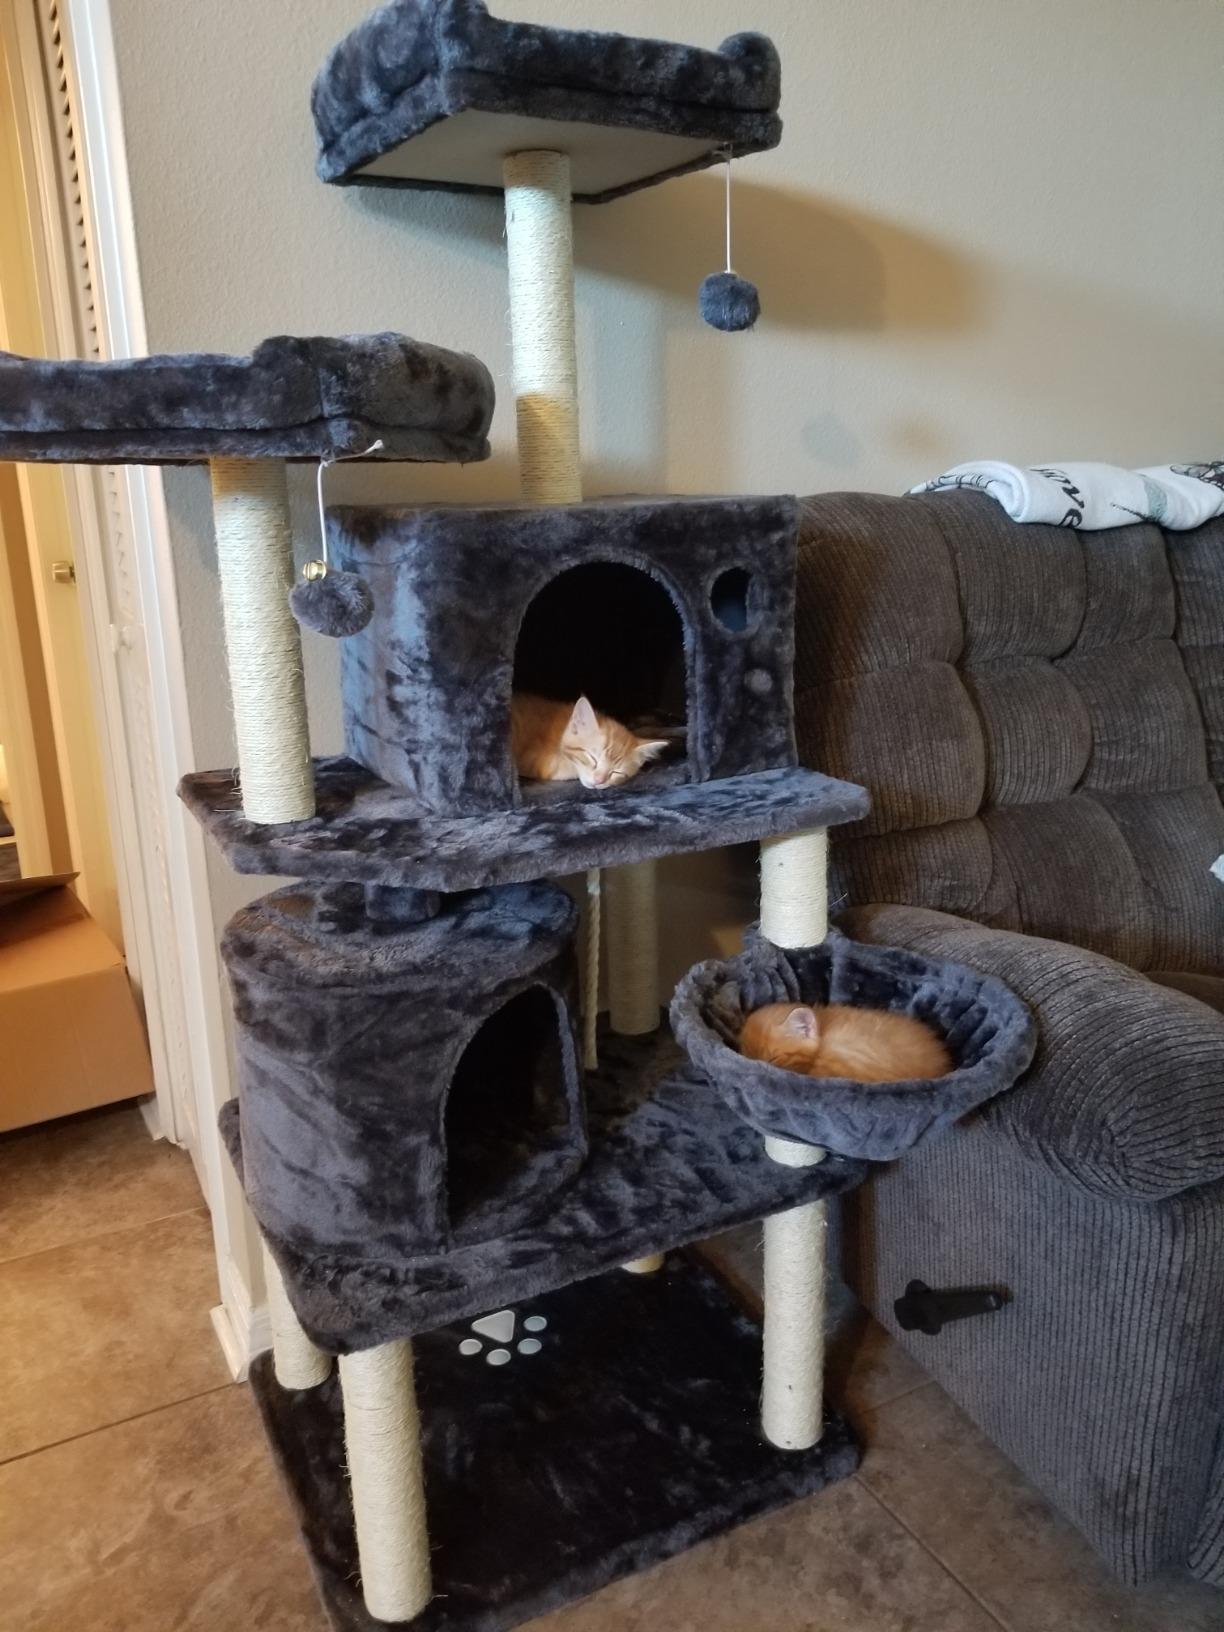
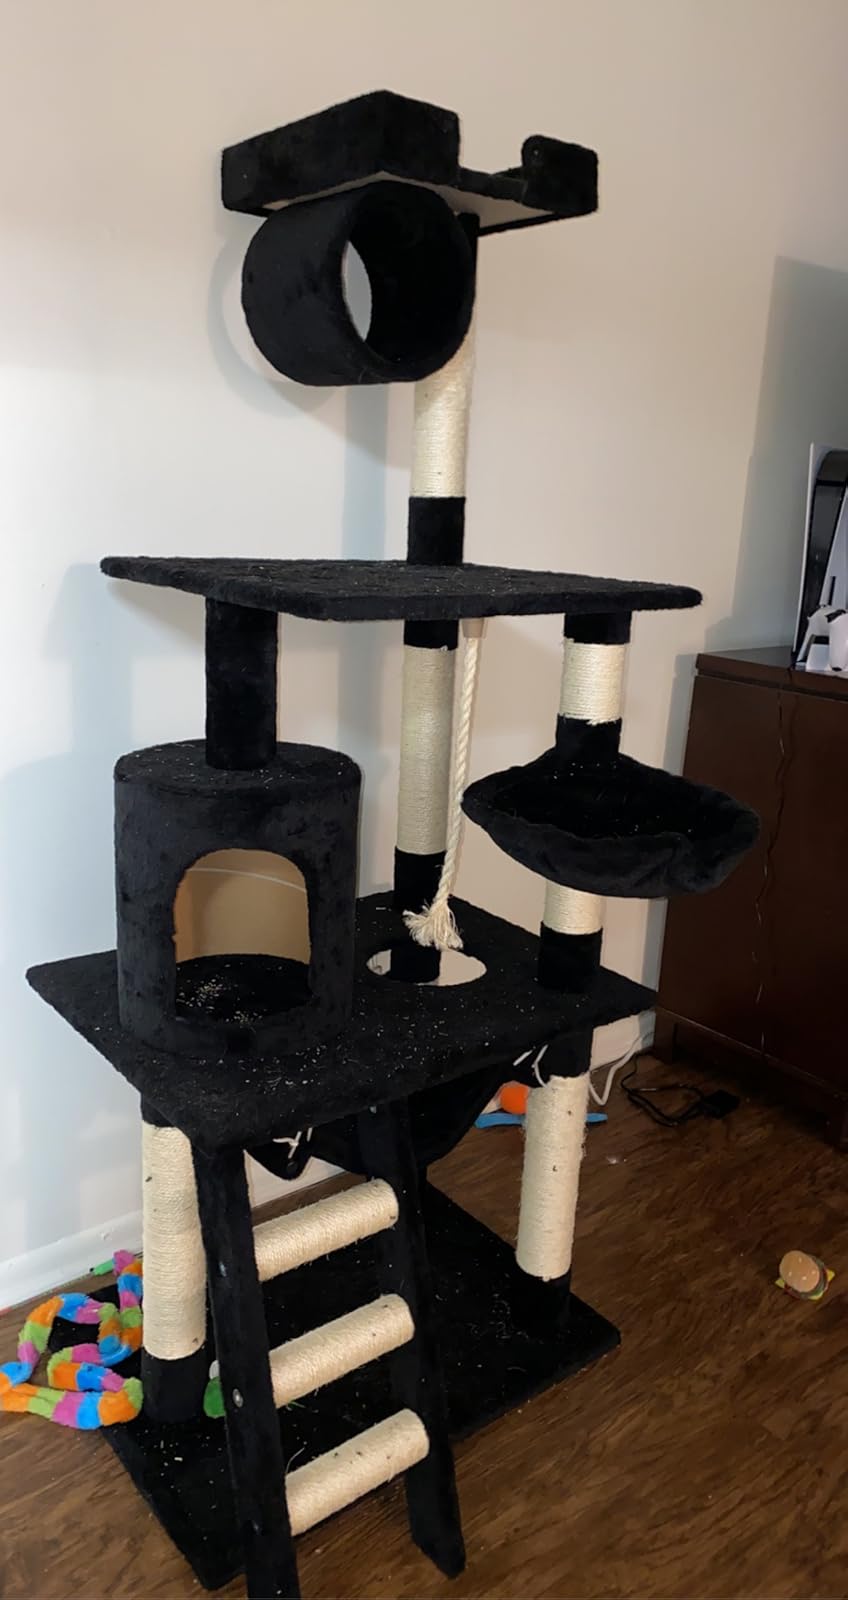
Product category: items_cat tree
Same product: no